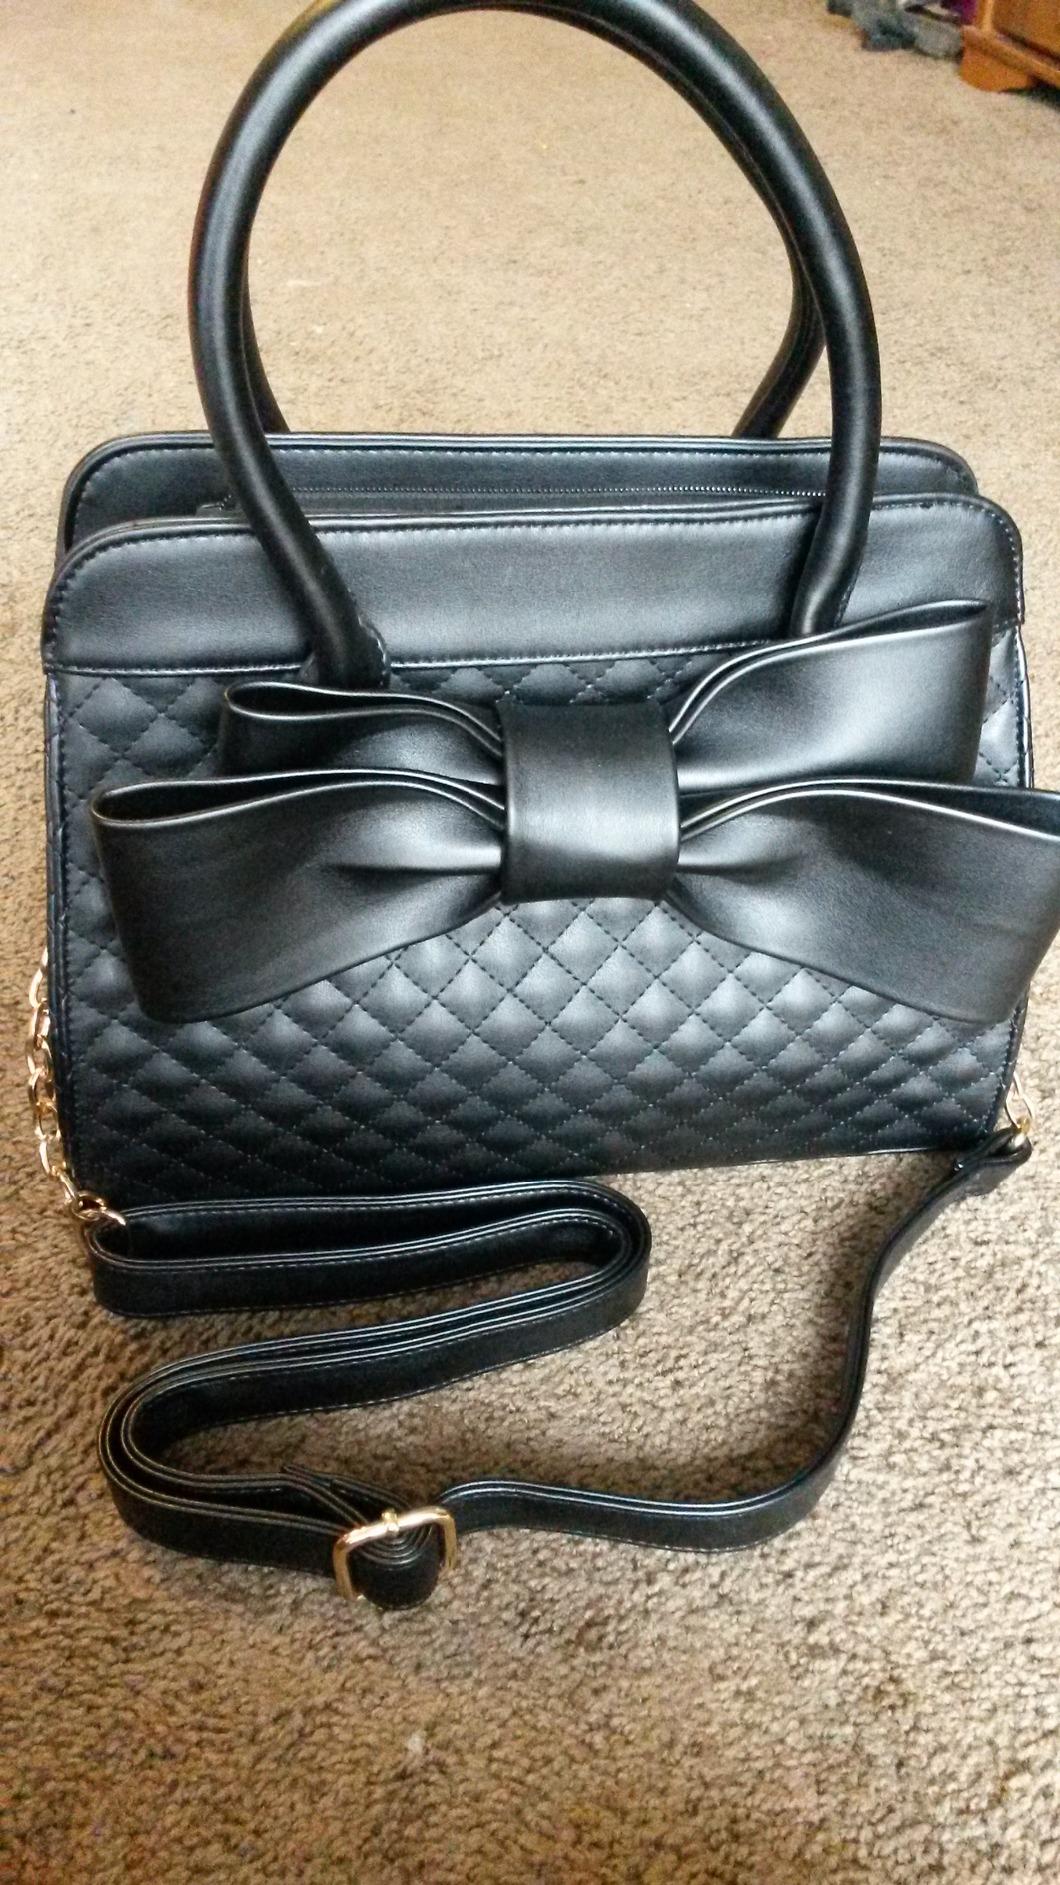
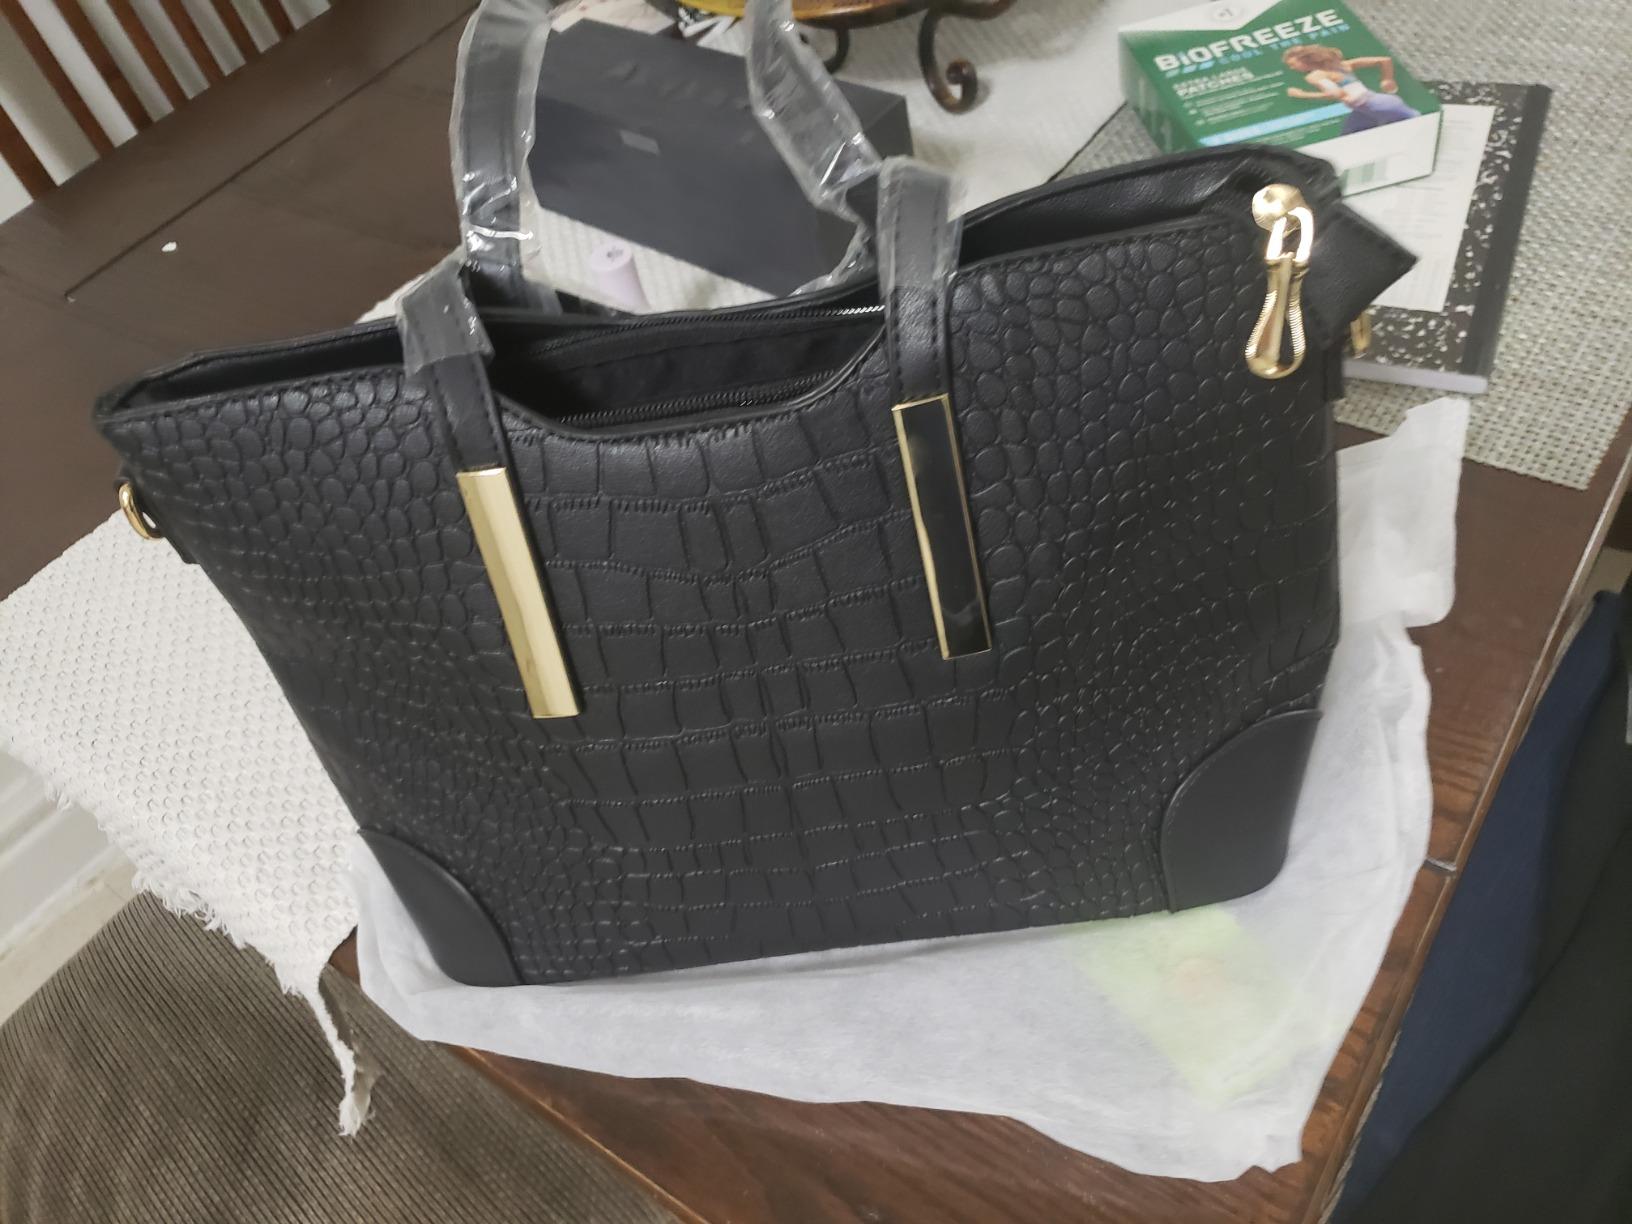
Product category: accessories_handbag
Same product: no